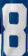
Number: 8